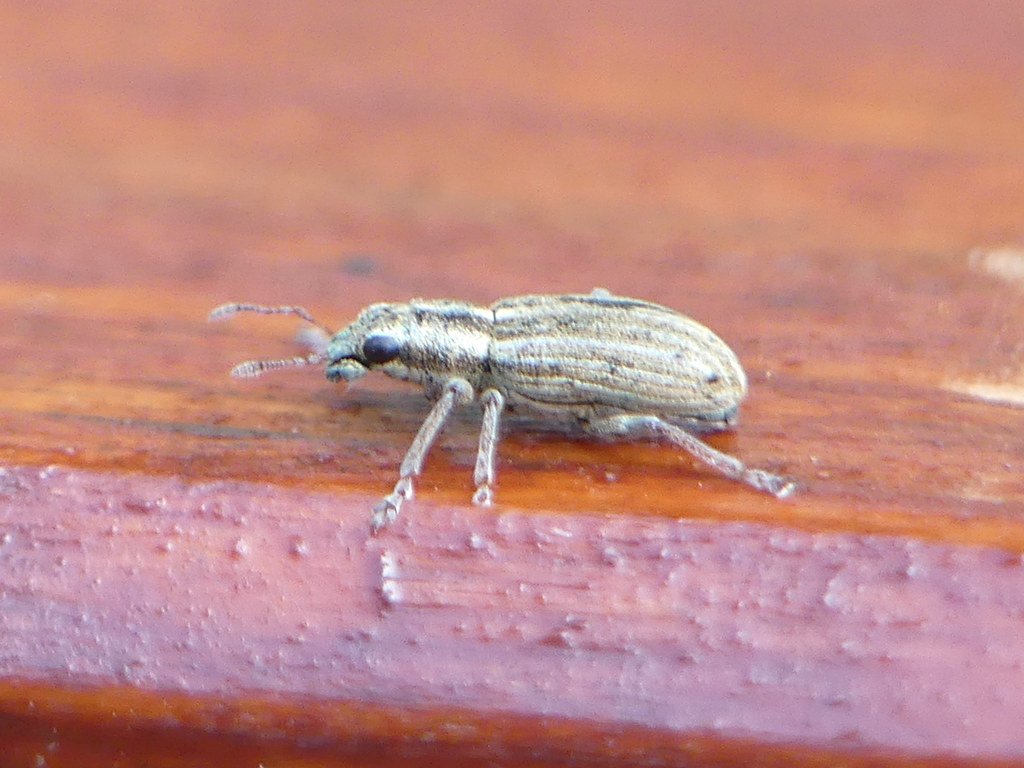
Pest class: pea_leaf_weevil